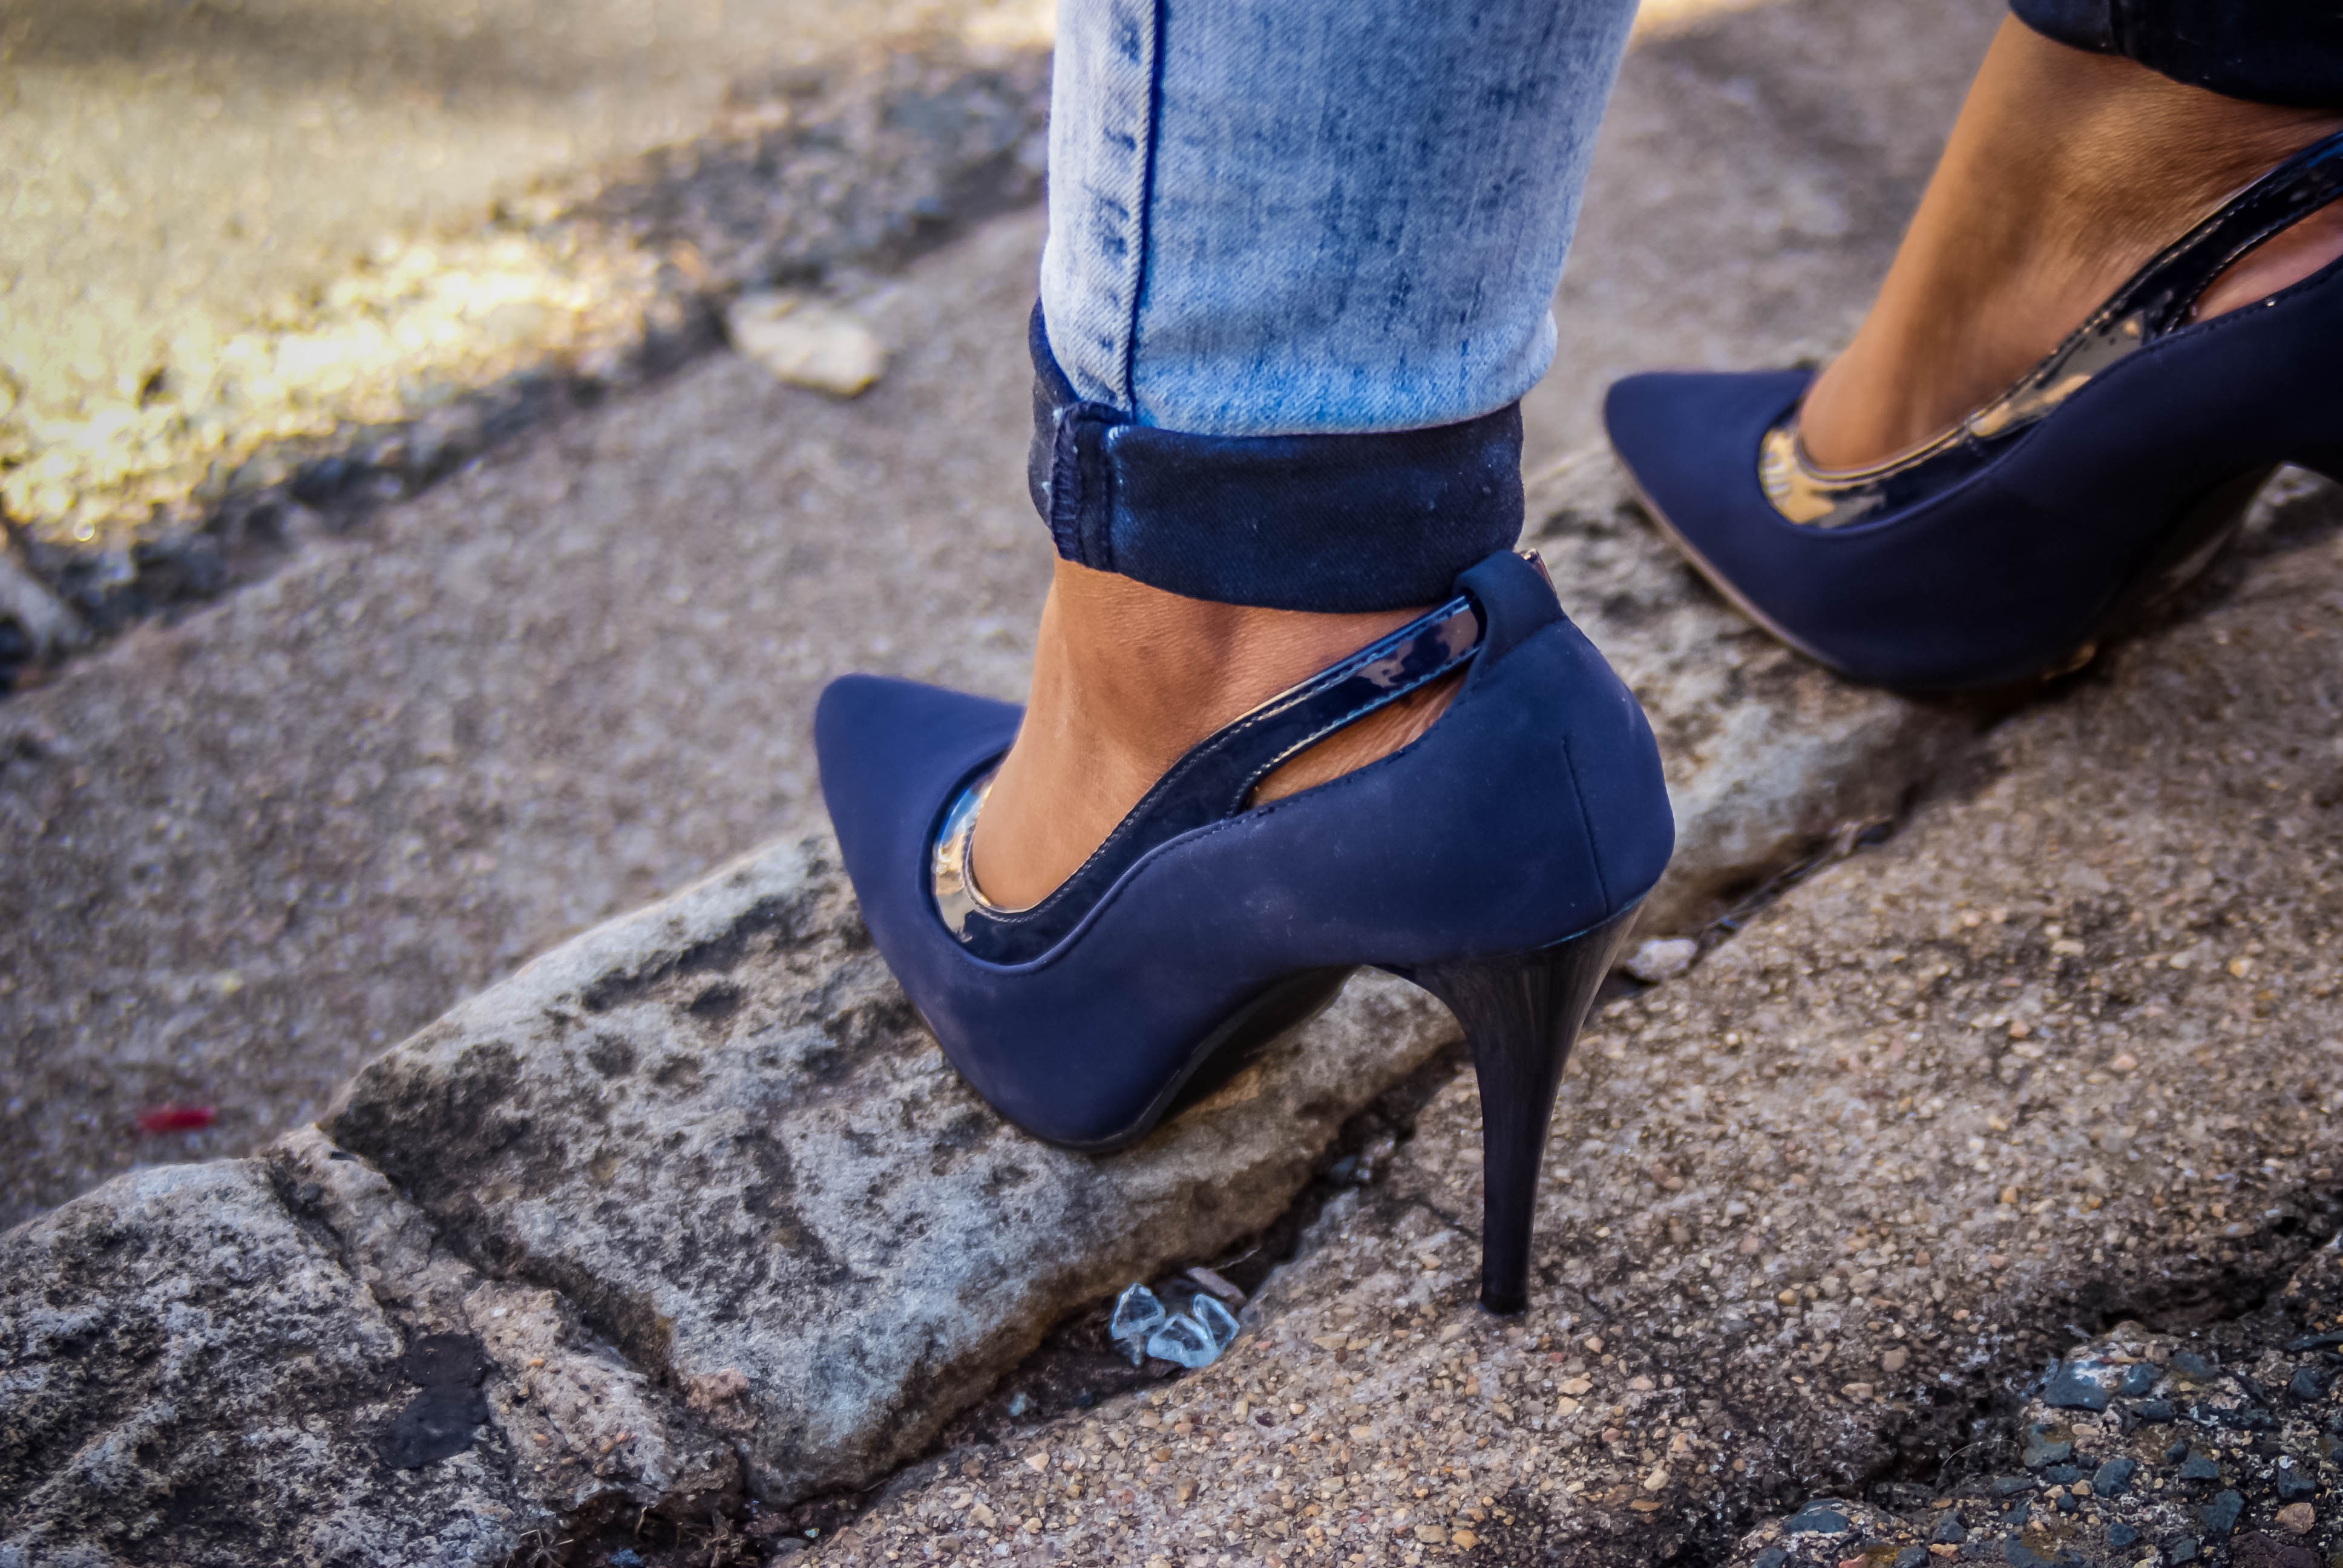
outdoor, shoe, girl, woman, female, leg, young, spring, color, fashion, blue, lifestyle, season, human body, shoes, women, sneakers, footwear, adult, woman shoes, high heeled footwear